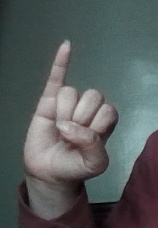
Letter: meem